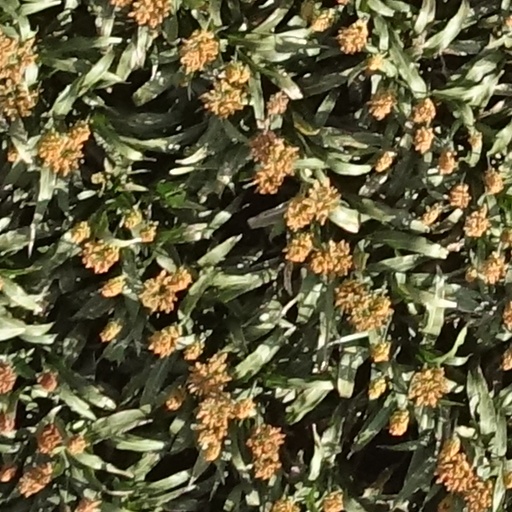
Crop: sorghum